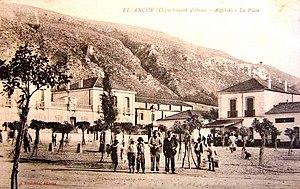
Français algériens dans l'époque Algérie française dans la région El-ançor
El Ançor est une commune de la wilaya d'Oran en Algérie, située à 21 km à l'ouest de la ville d'Oran.